Farsightedness

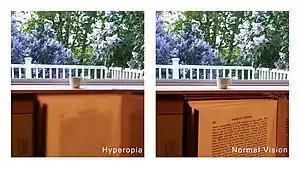
Far-sighted vision on left, normal vision on right

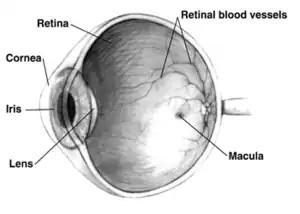
Human eye cross-section

A diagnosis of far-sightedness is made by utilizing either a retinoscope or an automated refractor-objective refraction; or trial lenses in a trial frame or a phoropter to obtain a subjective examination.